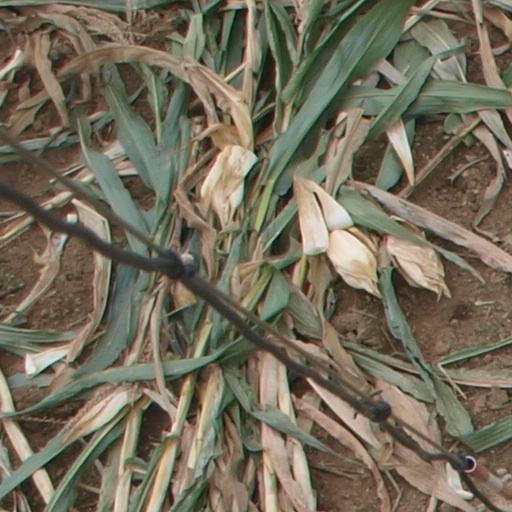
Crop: maize; corn